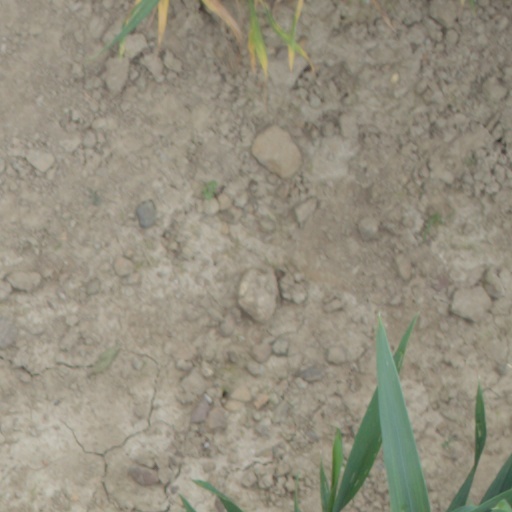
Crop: wheat